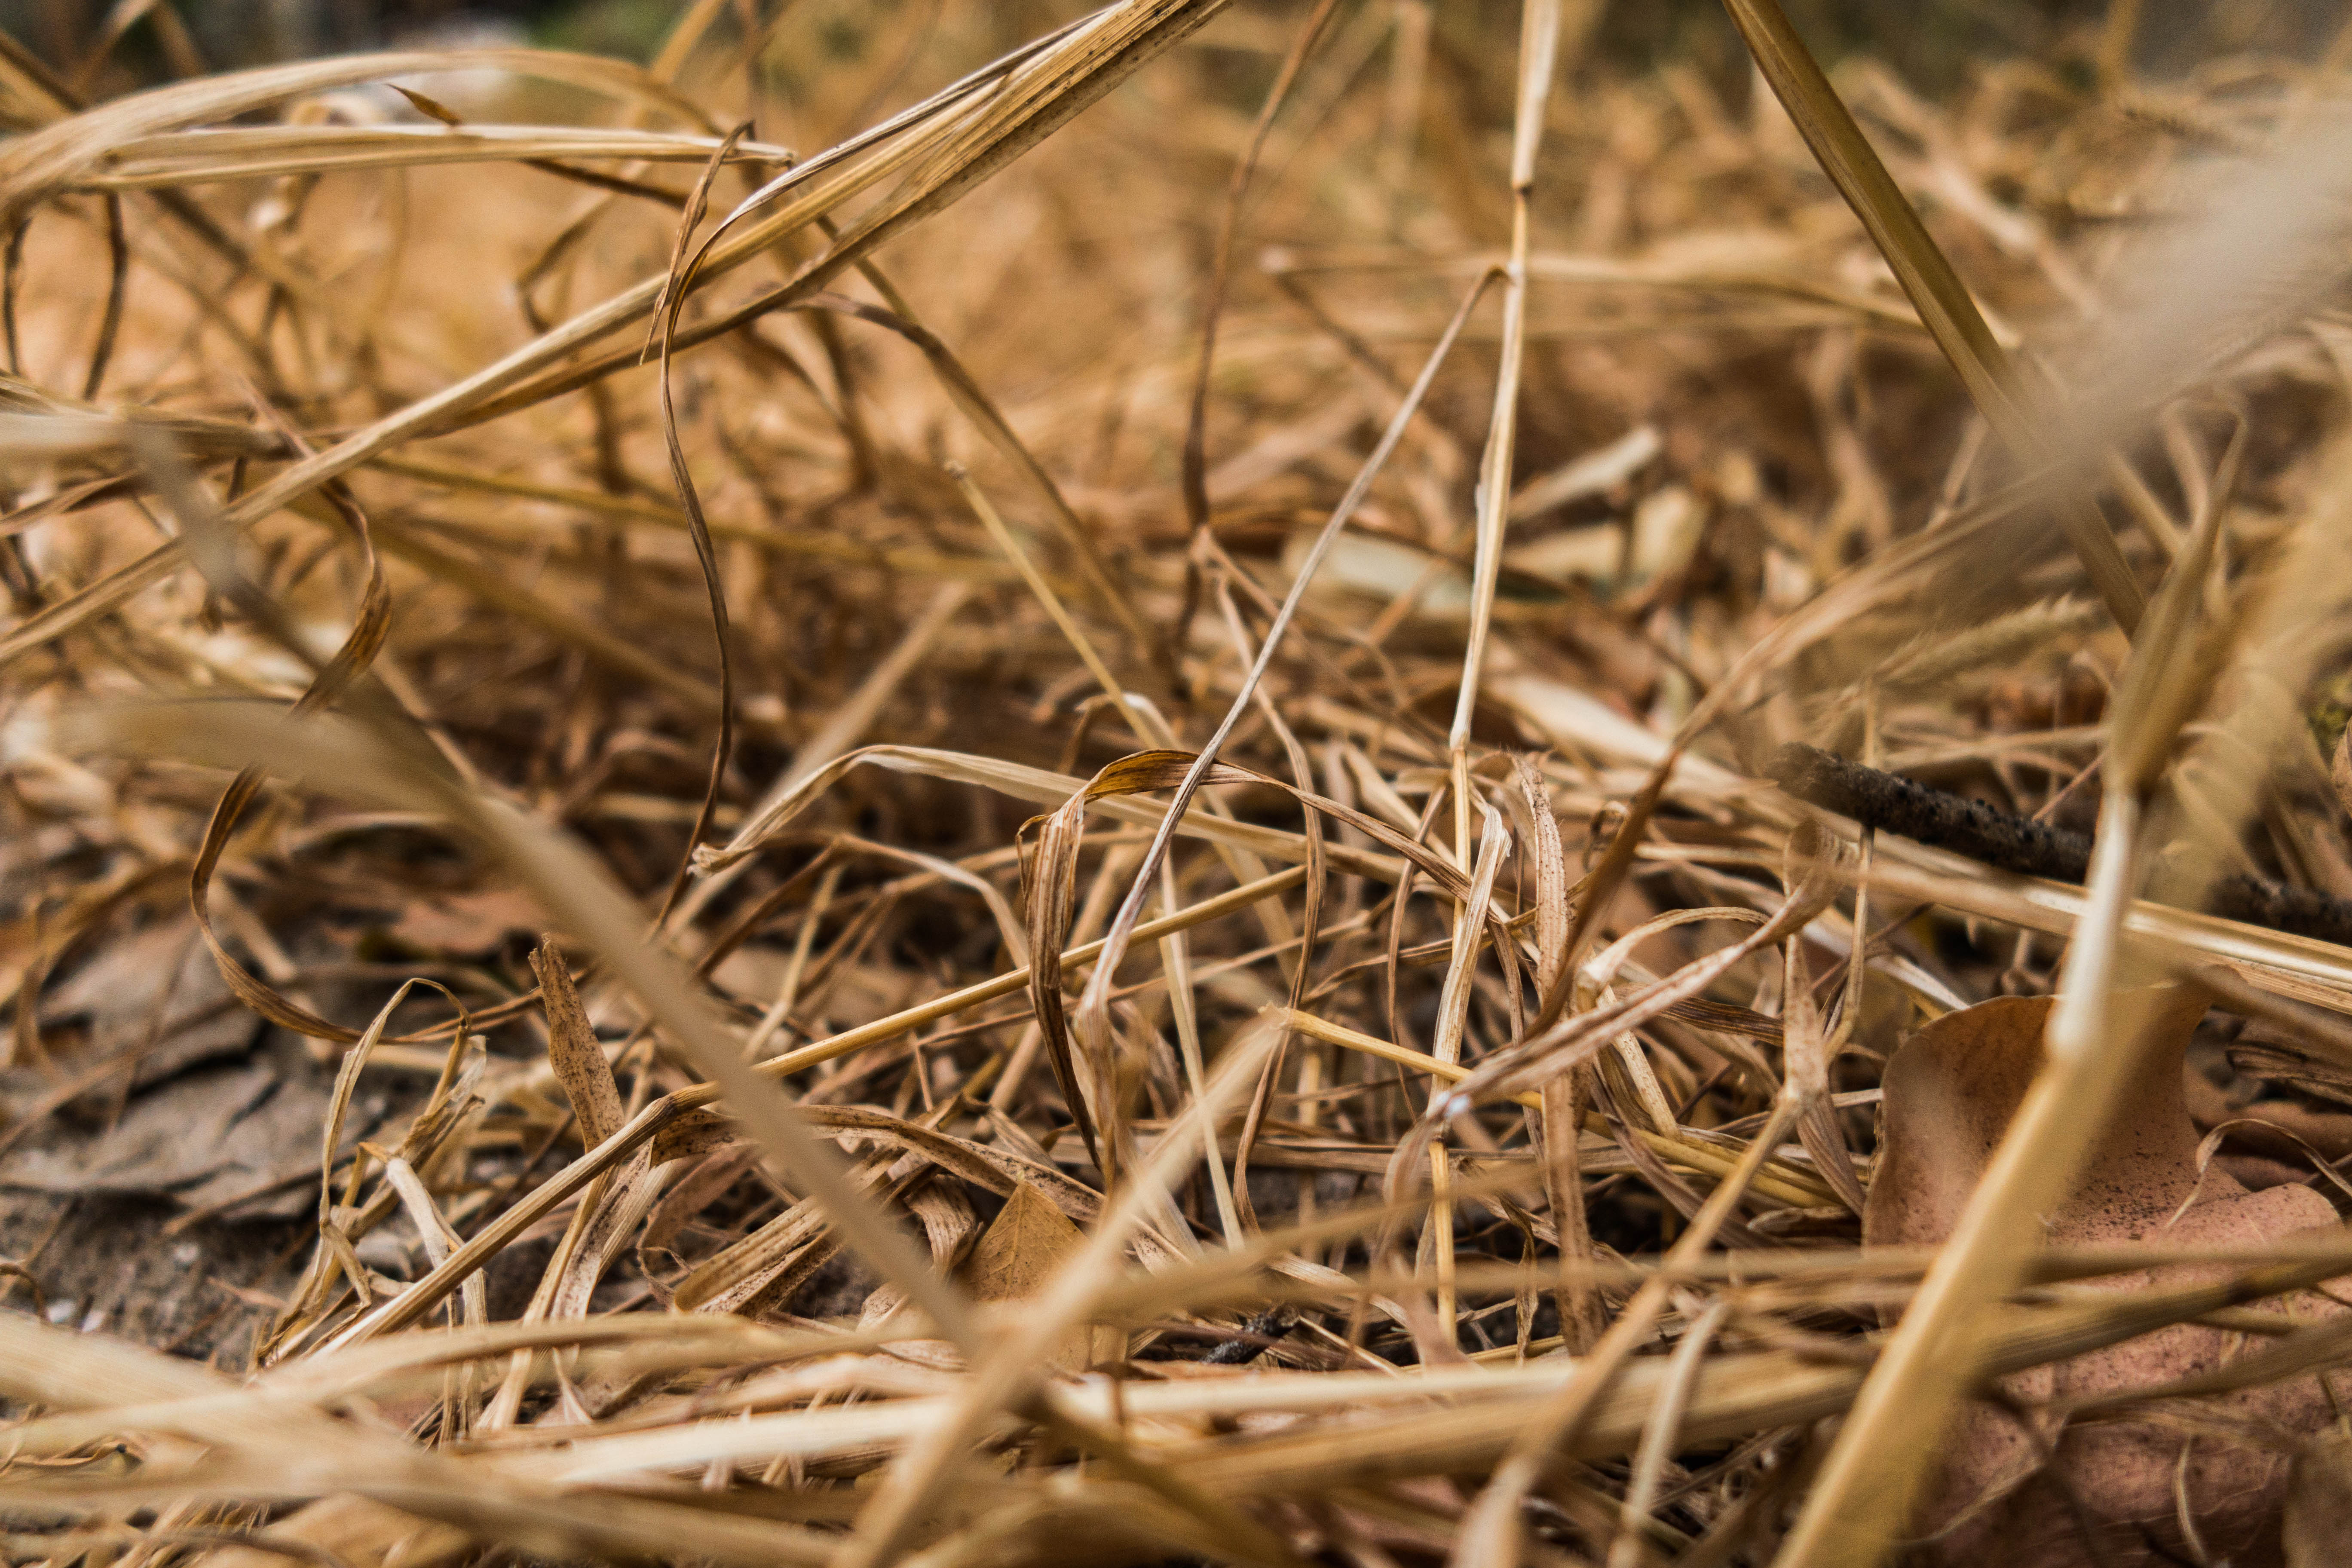
grass, dead leaf, summer, straw, twig, grass family, plant, branch, close up, organism, soil, adaptation, photography, wildlife